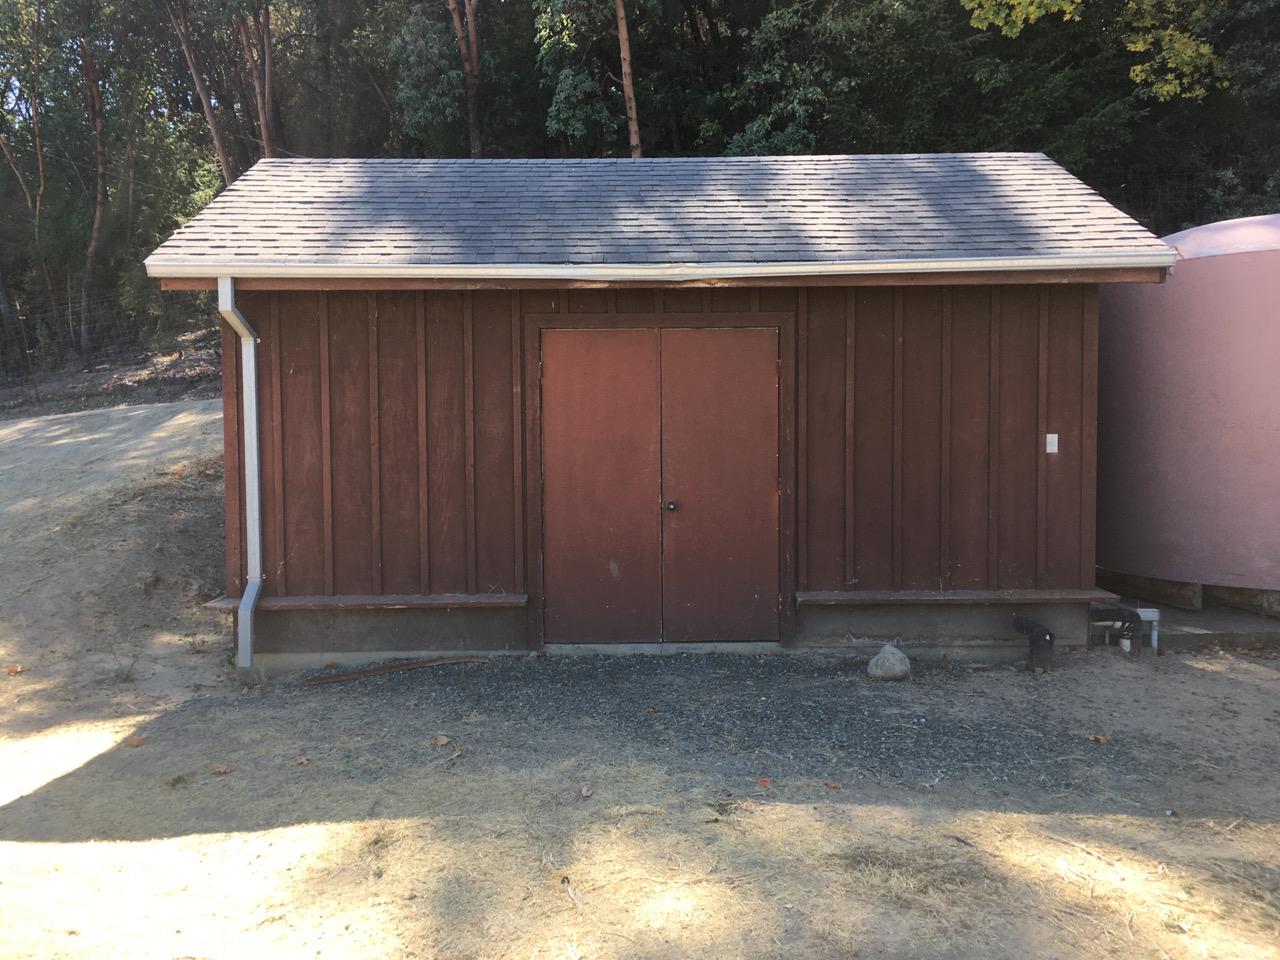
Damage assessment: no_damage